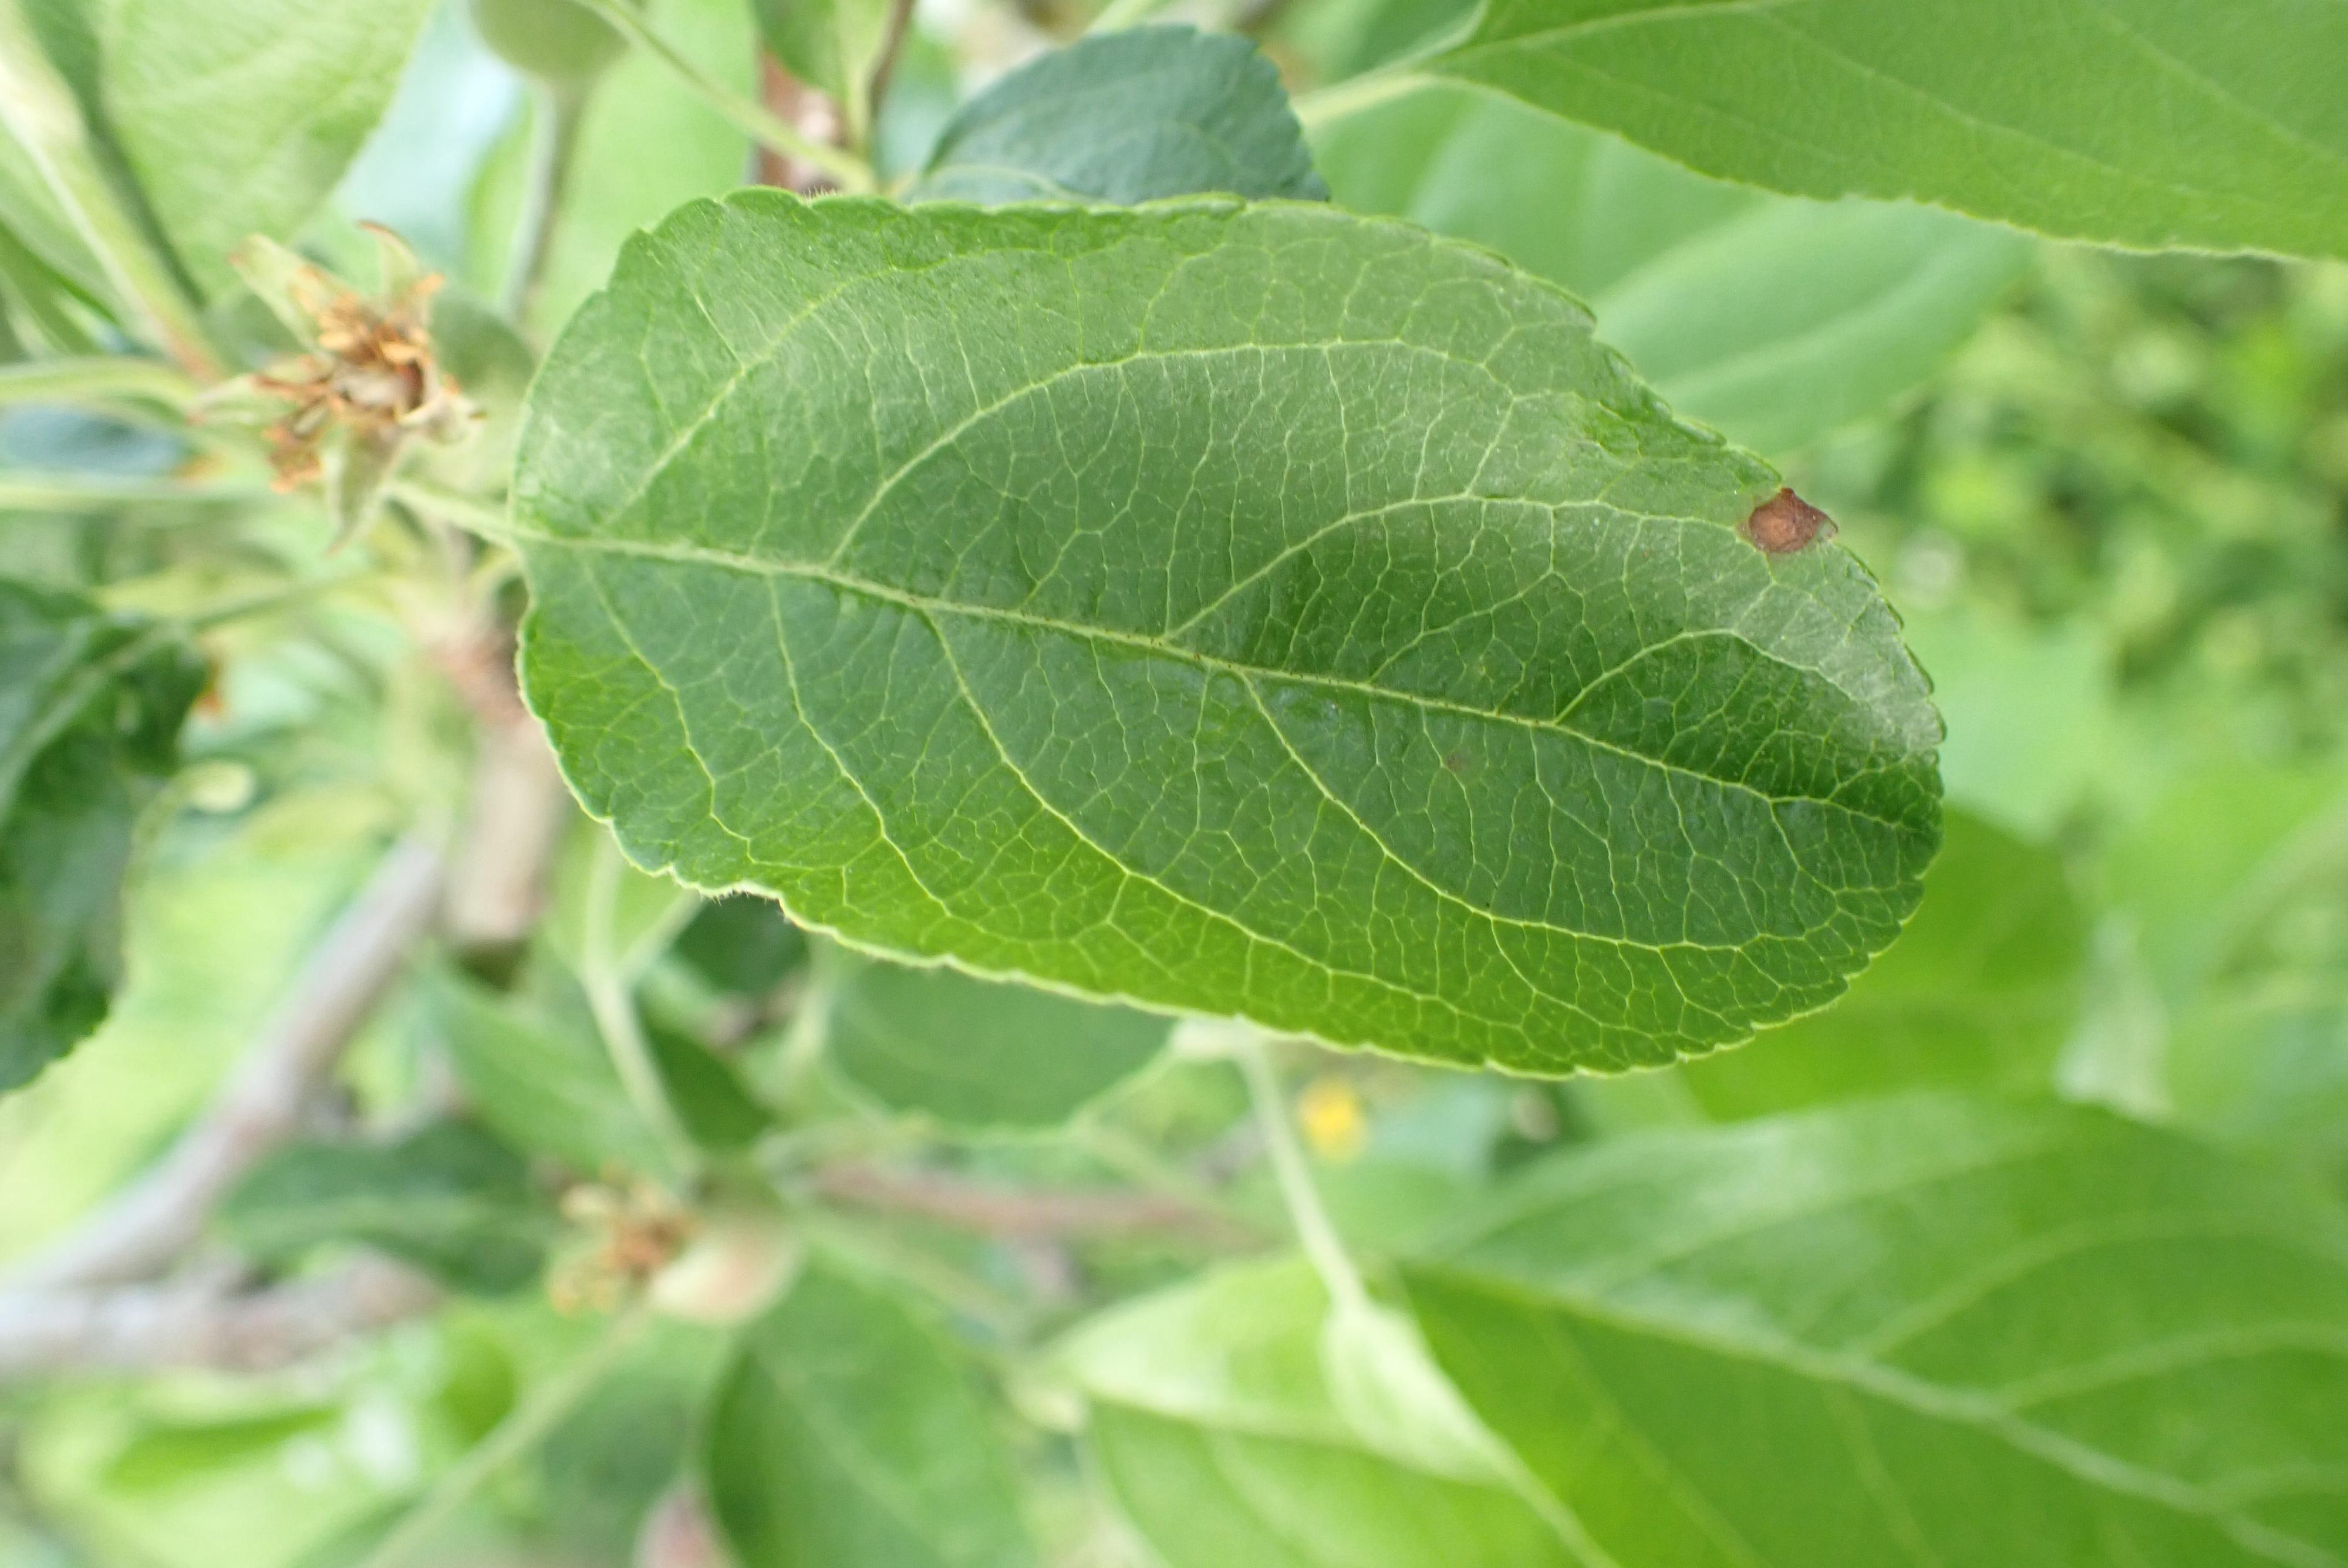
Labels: frog_eye_leaf_spot